Elf (film)

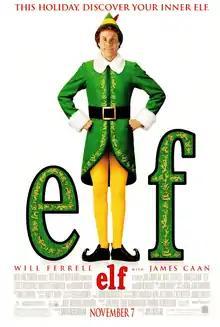
Theatrical release poster

Elf is a 2003 American Christmas comedy film directed by Jon Favreau and written by David Berenbaum. It stars Will Ferrell as Buddy the Elf, a human raised by Santa's elves, who learns about his origins and heads to New York City to meet his biological father. James Caan, Zooey Deschanel, Mary Steenburgen, Ed Asner and Bob Newhart appear in supporting roles.